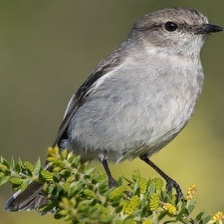
Species: DUSKY ROBIN
Scientific name: MELANODRYAS VITTATA
ImageNet parent category: robin